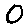
Label: 0